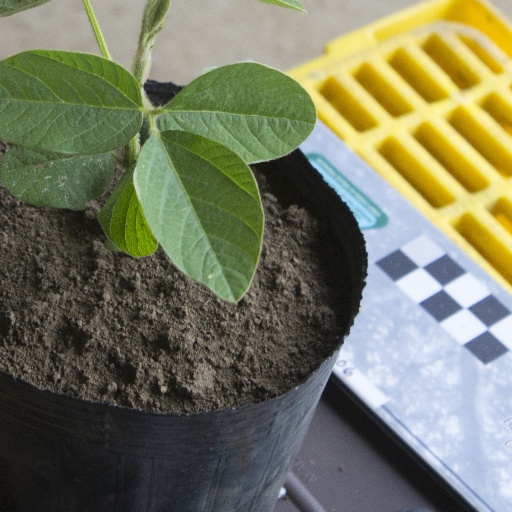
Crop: soybean